Pure Country: Pure Heart

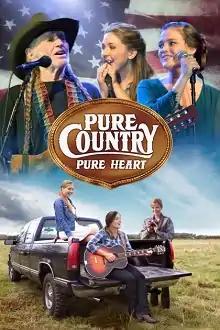
DVD cover

Pure Country: Pure Heart is a 2017 American country music film directed by Damon Santostefano. It was released on August 1, 2017 as the third and final film in the "Pure Country" trilogy. The film follows the story of two teenage sisters who travel to Nashville after discovering that their late father was a country music singer.